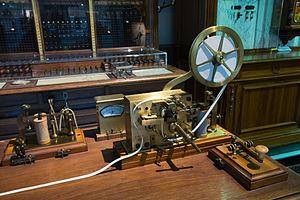
L’histoire des télécommunications, après l'utilisation de moyens primitifs, commence avec les premiers services postaux organisés, le développement du télégraphe, du téléphone, des communications sans fil puis numériques. C'est sans doute un des domaines où la technologie a évolué le plus fortement.